Roller container

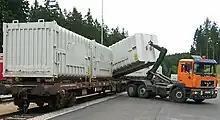
ACTS loading process

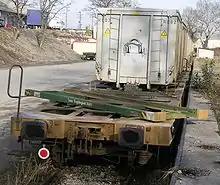
ACTS transport frame in loading position

A roller container is a container type that can be carried by trucks to be pushed to ground level by help of a hook and level arm with the container possibly sliding on steel roller wheels.